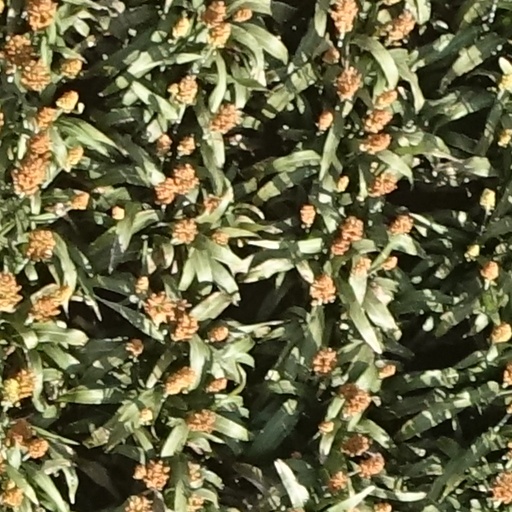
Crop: sorghum